Nicomedia

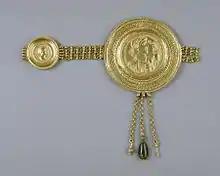
This section of a belt depicting medallions honoring Constantius II and Faustina was minted in Nicomedia. The Walters Art Museum.

Nicomedia was the metropolis and capital of the Roman province of Bithynia under the Roman Empire. It is referenced repeatedly in Pliny the Younger's Epistles to Trajan during his tenure as governor of Bithynia. Pliny, in his letters, mentions several public buildings of the city such as a senate-house, an aqueduct, a forum, a temple of Cybele, and others, and speaks of a great fire, during which the place suffered much. Diocletian made it the eastern capital city of the Roman Empire in 286 when he introduced the Tetrarchy system.